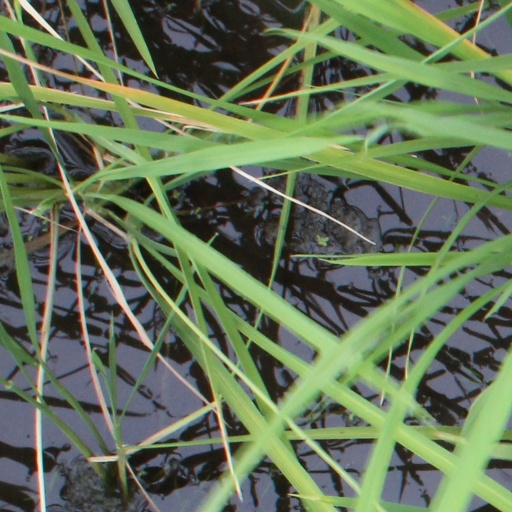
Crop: rice